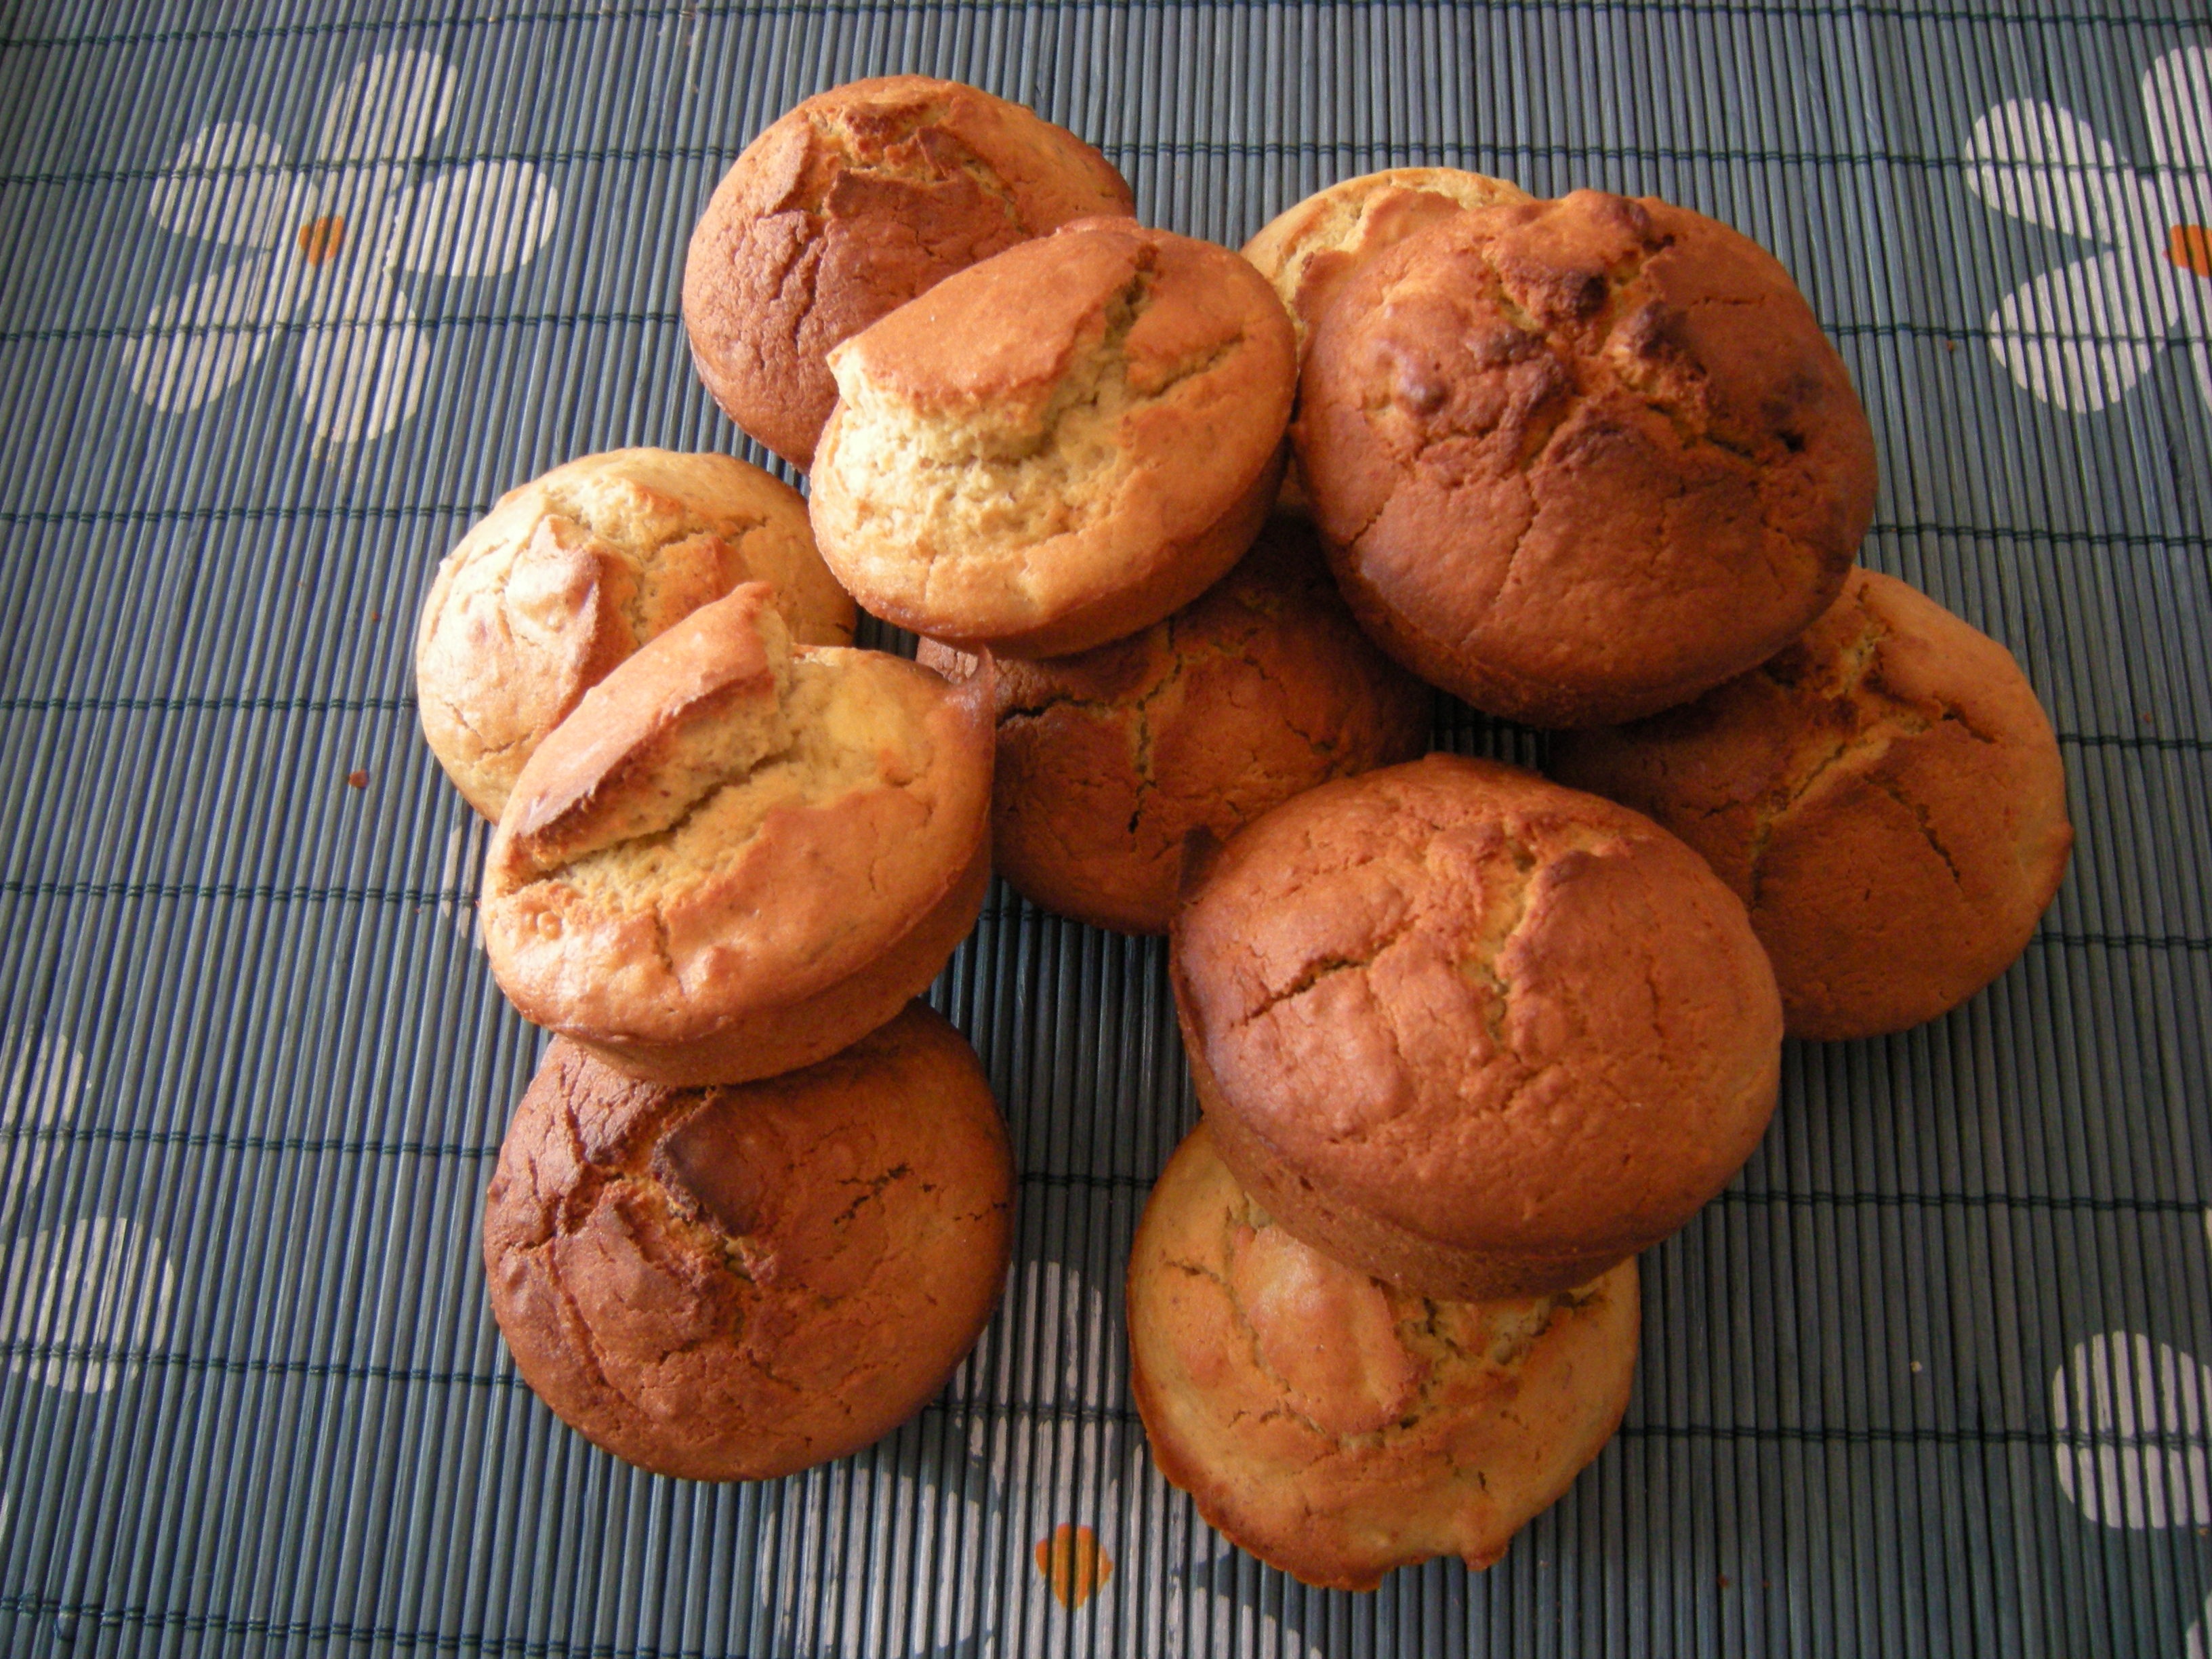
food, dessert, baked goods, produce, baking, snack food, dish, muffin